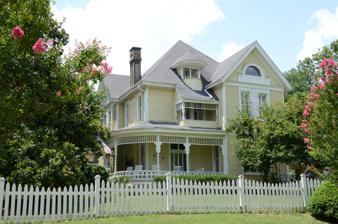
Building: Albert Retan House
Country: United States of America
Year built: 1893
Historic house in Arkansas, United States United States historic place Albert Retan House U.S. National Register of Historic Places U.S. Historic district Contributing property Show map of Arkansas Show map of the United States Location 506 N. Elm St., Little Rock, Arkansas Coordinates 34°45′18″N 92°19′7″W / 34.75500°N 92.31861°W / 34.75500; -92.31861 Area less than one acre Built 1893 ( 1893 ) Architectural style Colonial Revival, Queen Anne Part of Hillcrest Historic District ( ID90001920 ) NRHP reference No. 80000784 Significant dates Added to NRHP December 3, 1980 Designated CP December 18, 1990 The Albert Retan House is a historic house at 506 North Elm Street in Little Rock, Arkansas .  The house is a 2 + 1 ⁄ 2 -story wood-frame structure, with a complex cross-gabled hip roof configuration studded by gabled projections.  The exterior is finished in wooden clapboards, and it has a single-story wraparound porch with turned posts and delicate woodwork balustrade and spindled frieze.  The house was built in 1893 for Albert Retan, an early investor in the Pulaski Heights subdivision where it stands. The house was listed on the National Register of Historic Places in 1980. See also National Register of Historic Places listings in Little Rock, Arkansas References